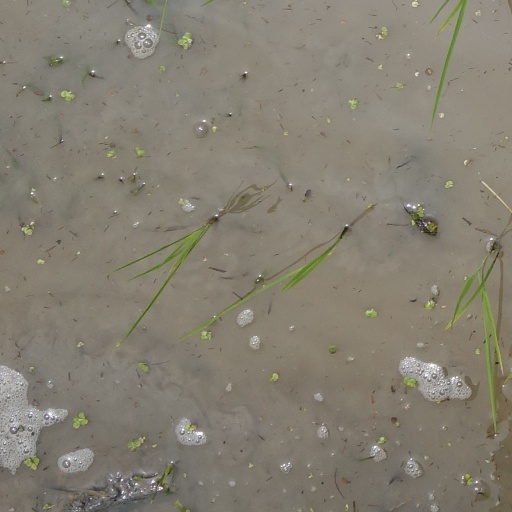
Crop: rice